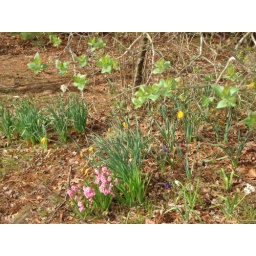
More flowers around the house